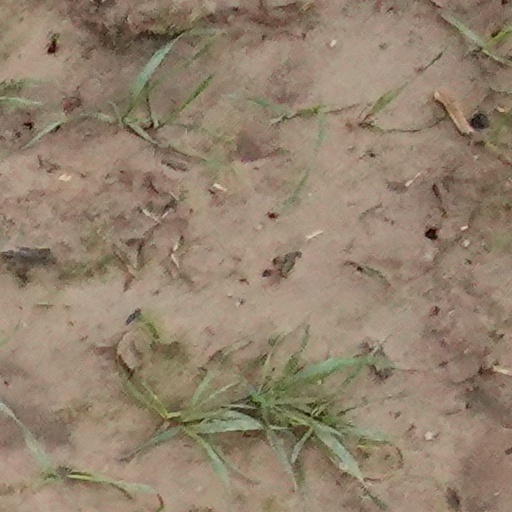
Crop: wheat